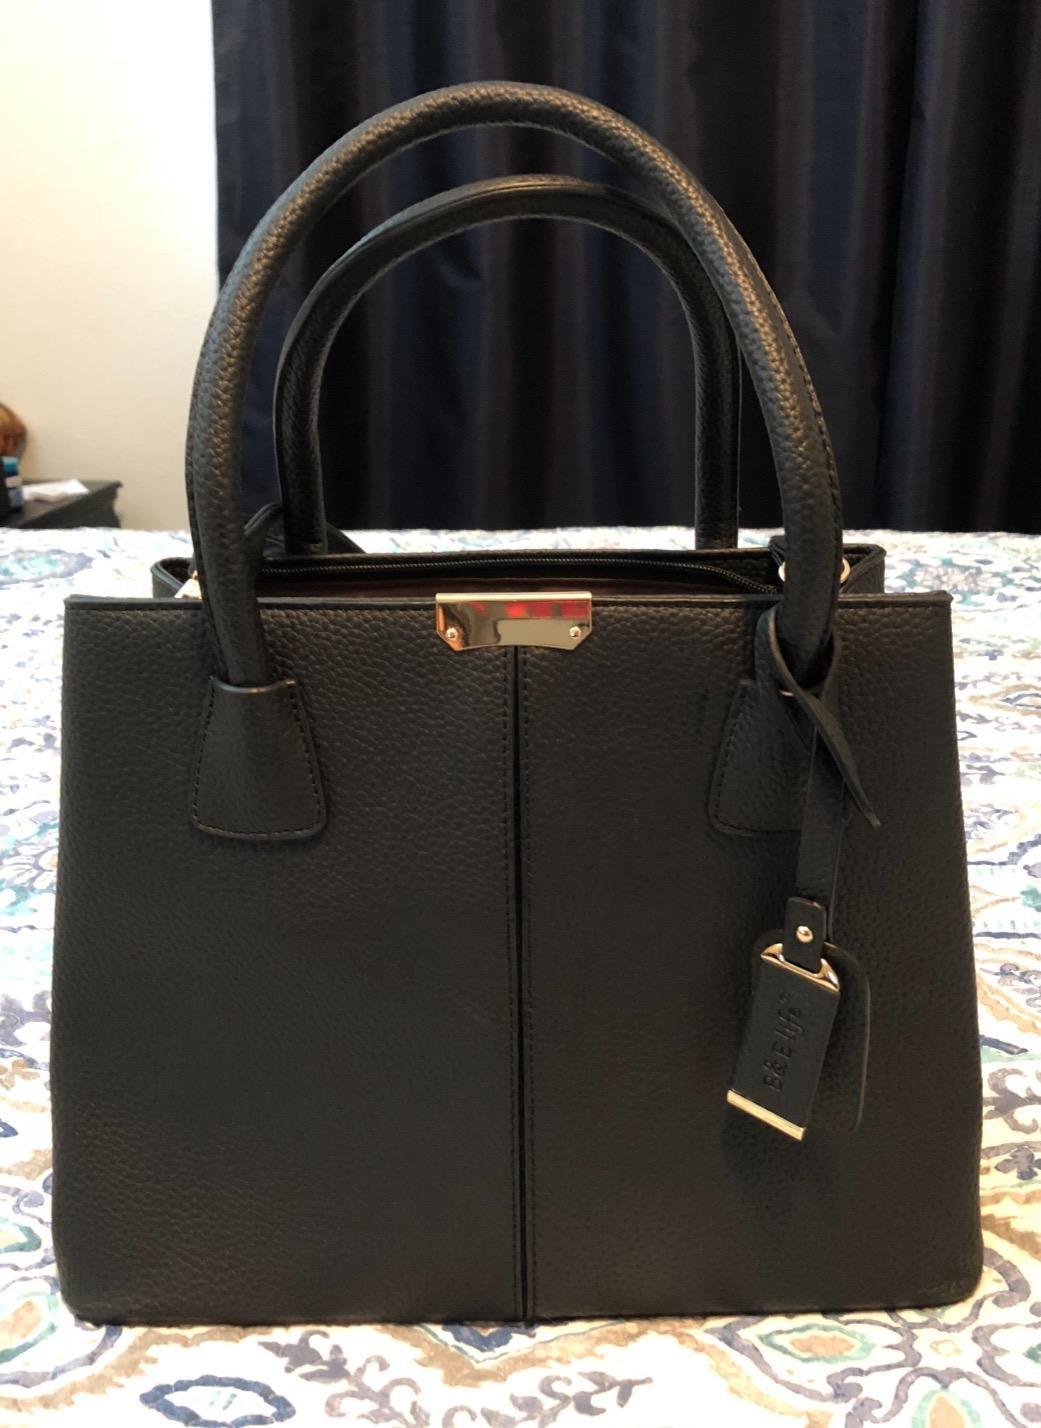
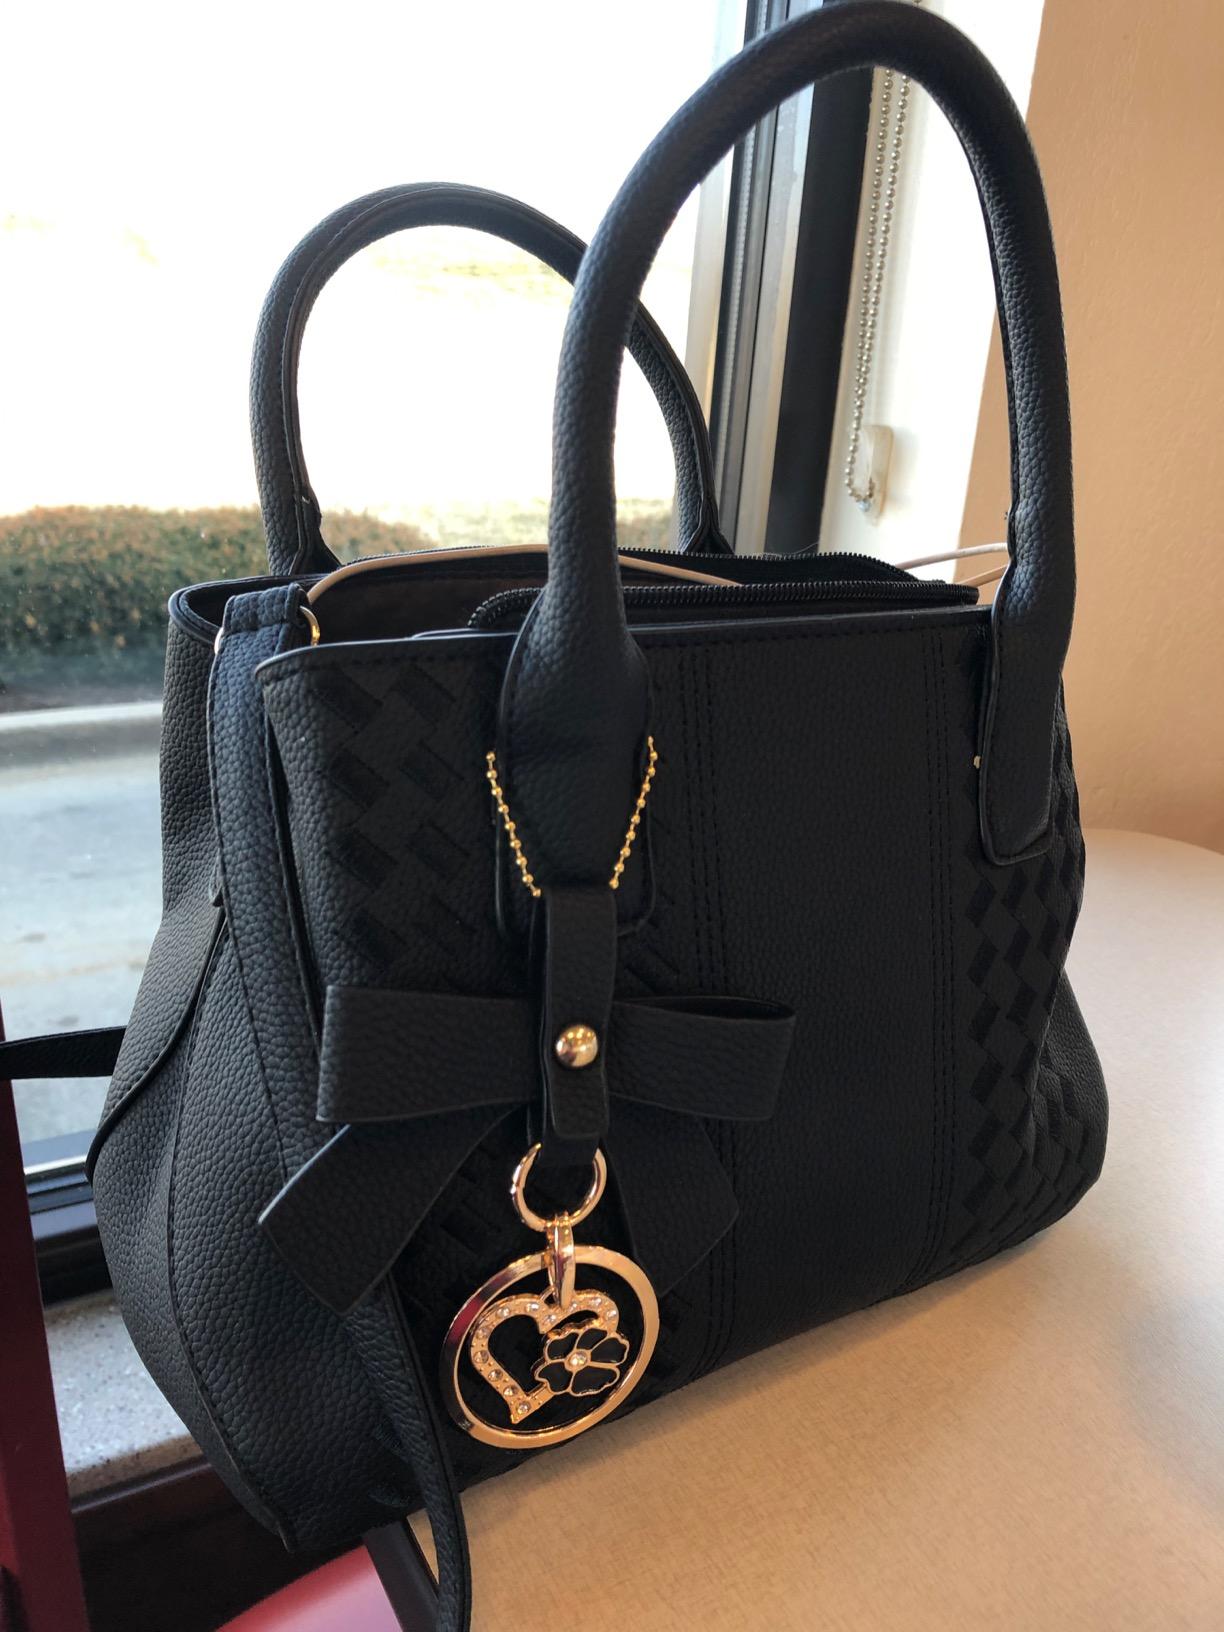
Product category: accessories_handbag
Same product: no